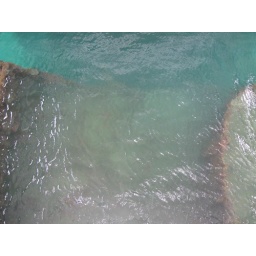
The ship under the water